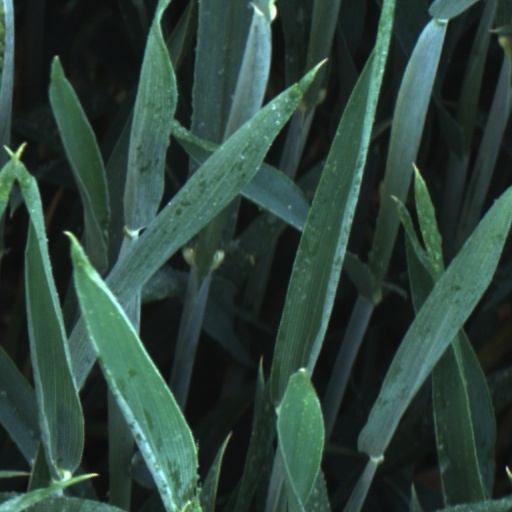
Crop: wheat